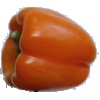
Label: Pepper Orange 1